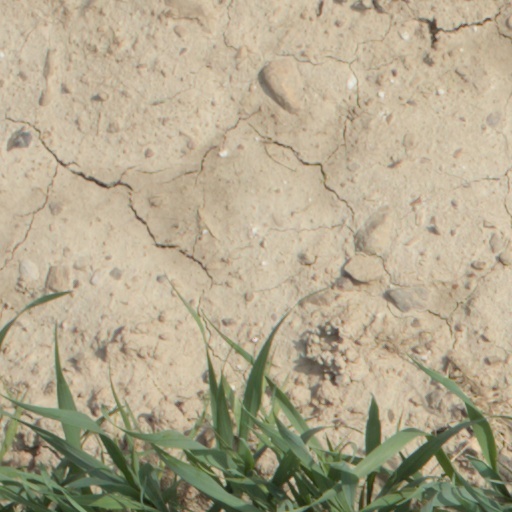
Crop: wheat